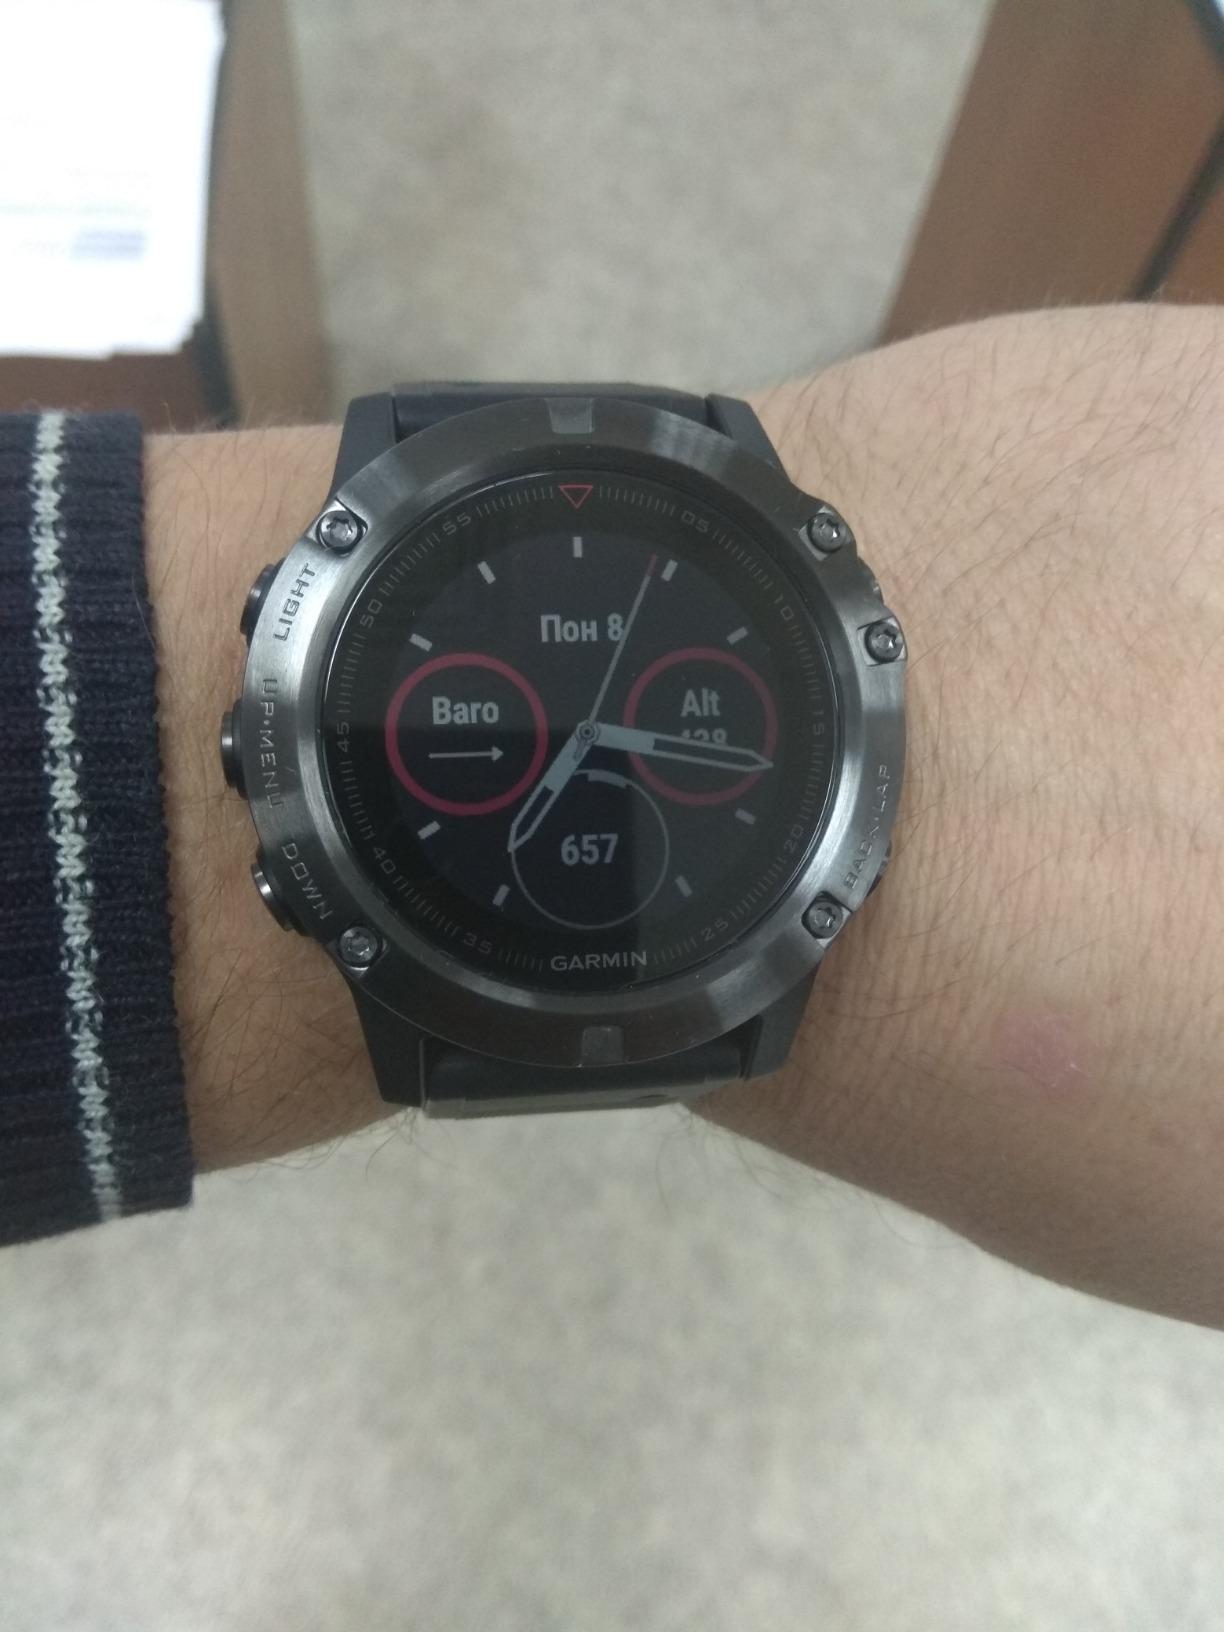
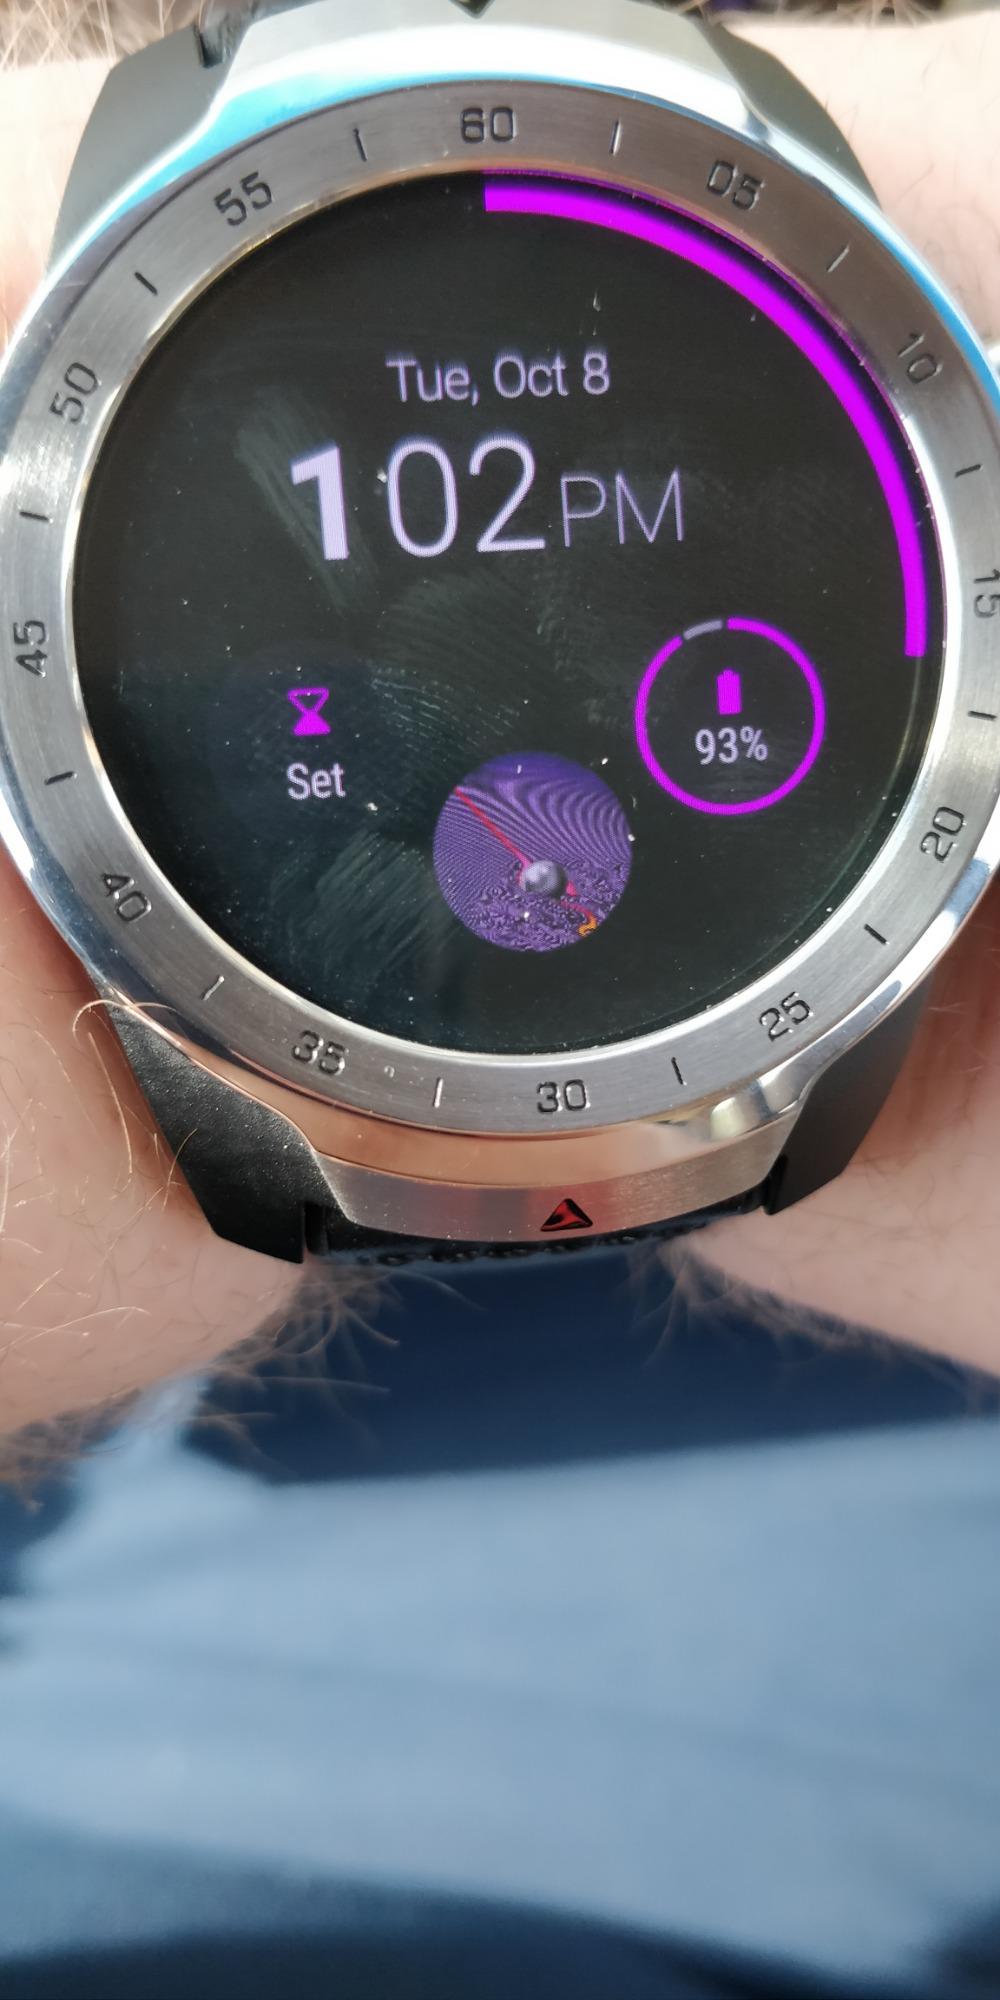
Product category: smartwatch
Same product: no